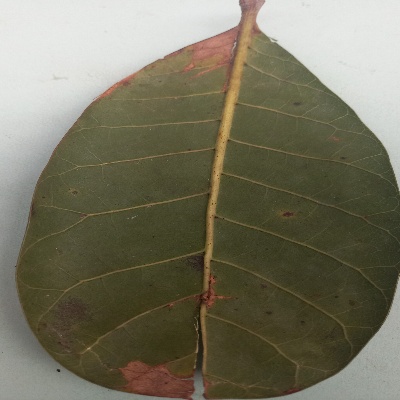
Crop: Cashew
Condition: anthracnose